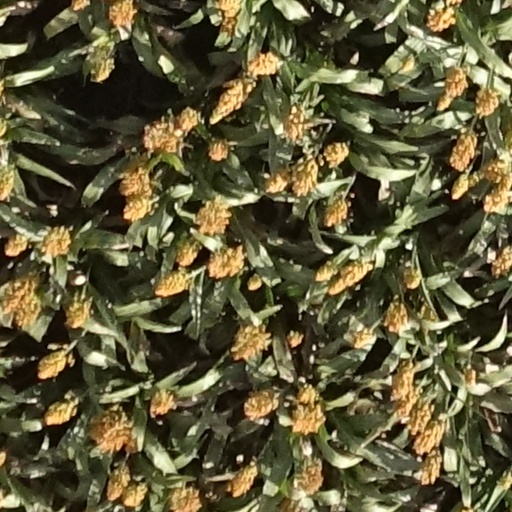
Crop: sorghum